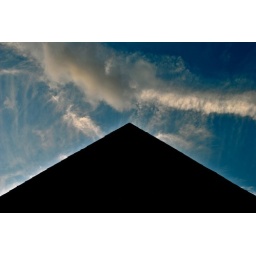
house with blue sky over